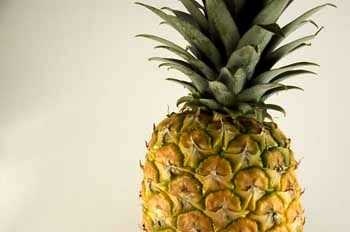
Label: Pineapple